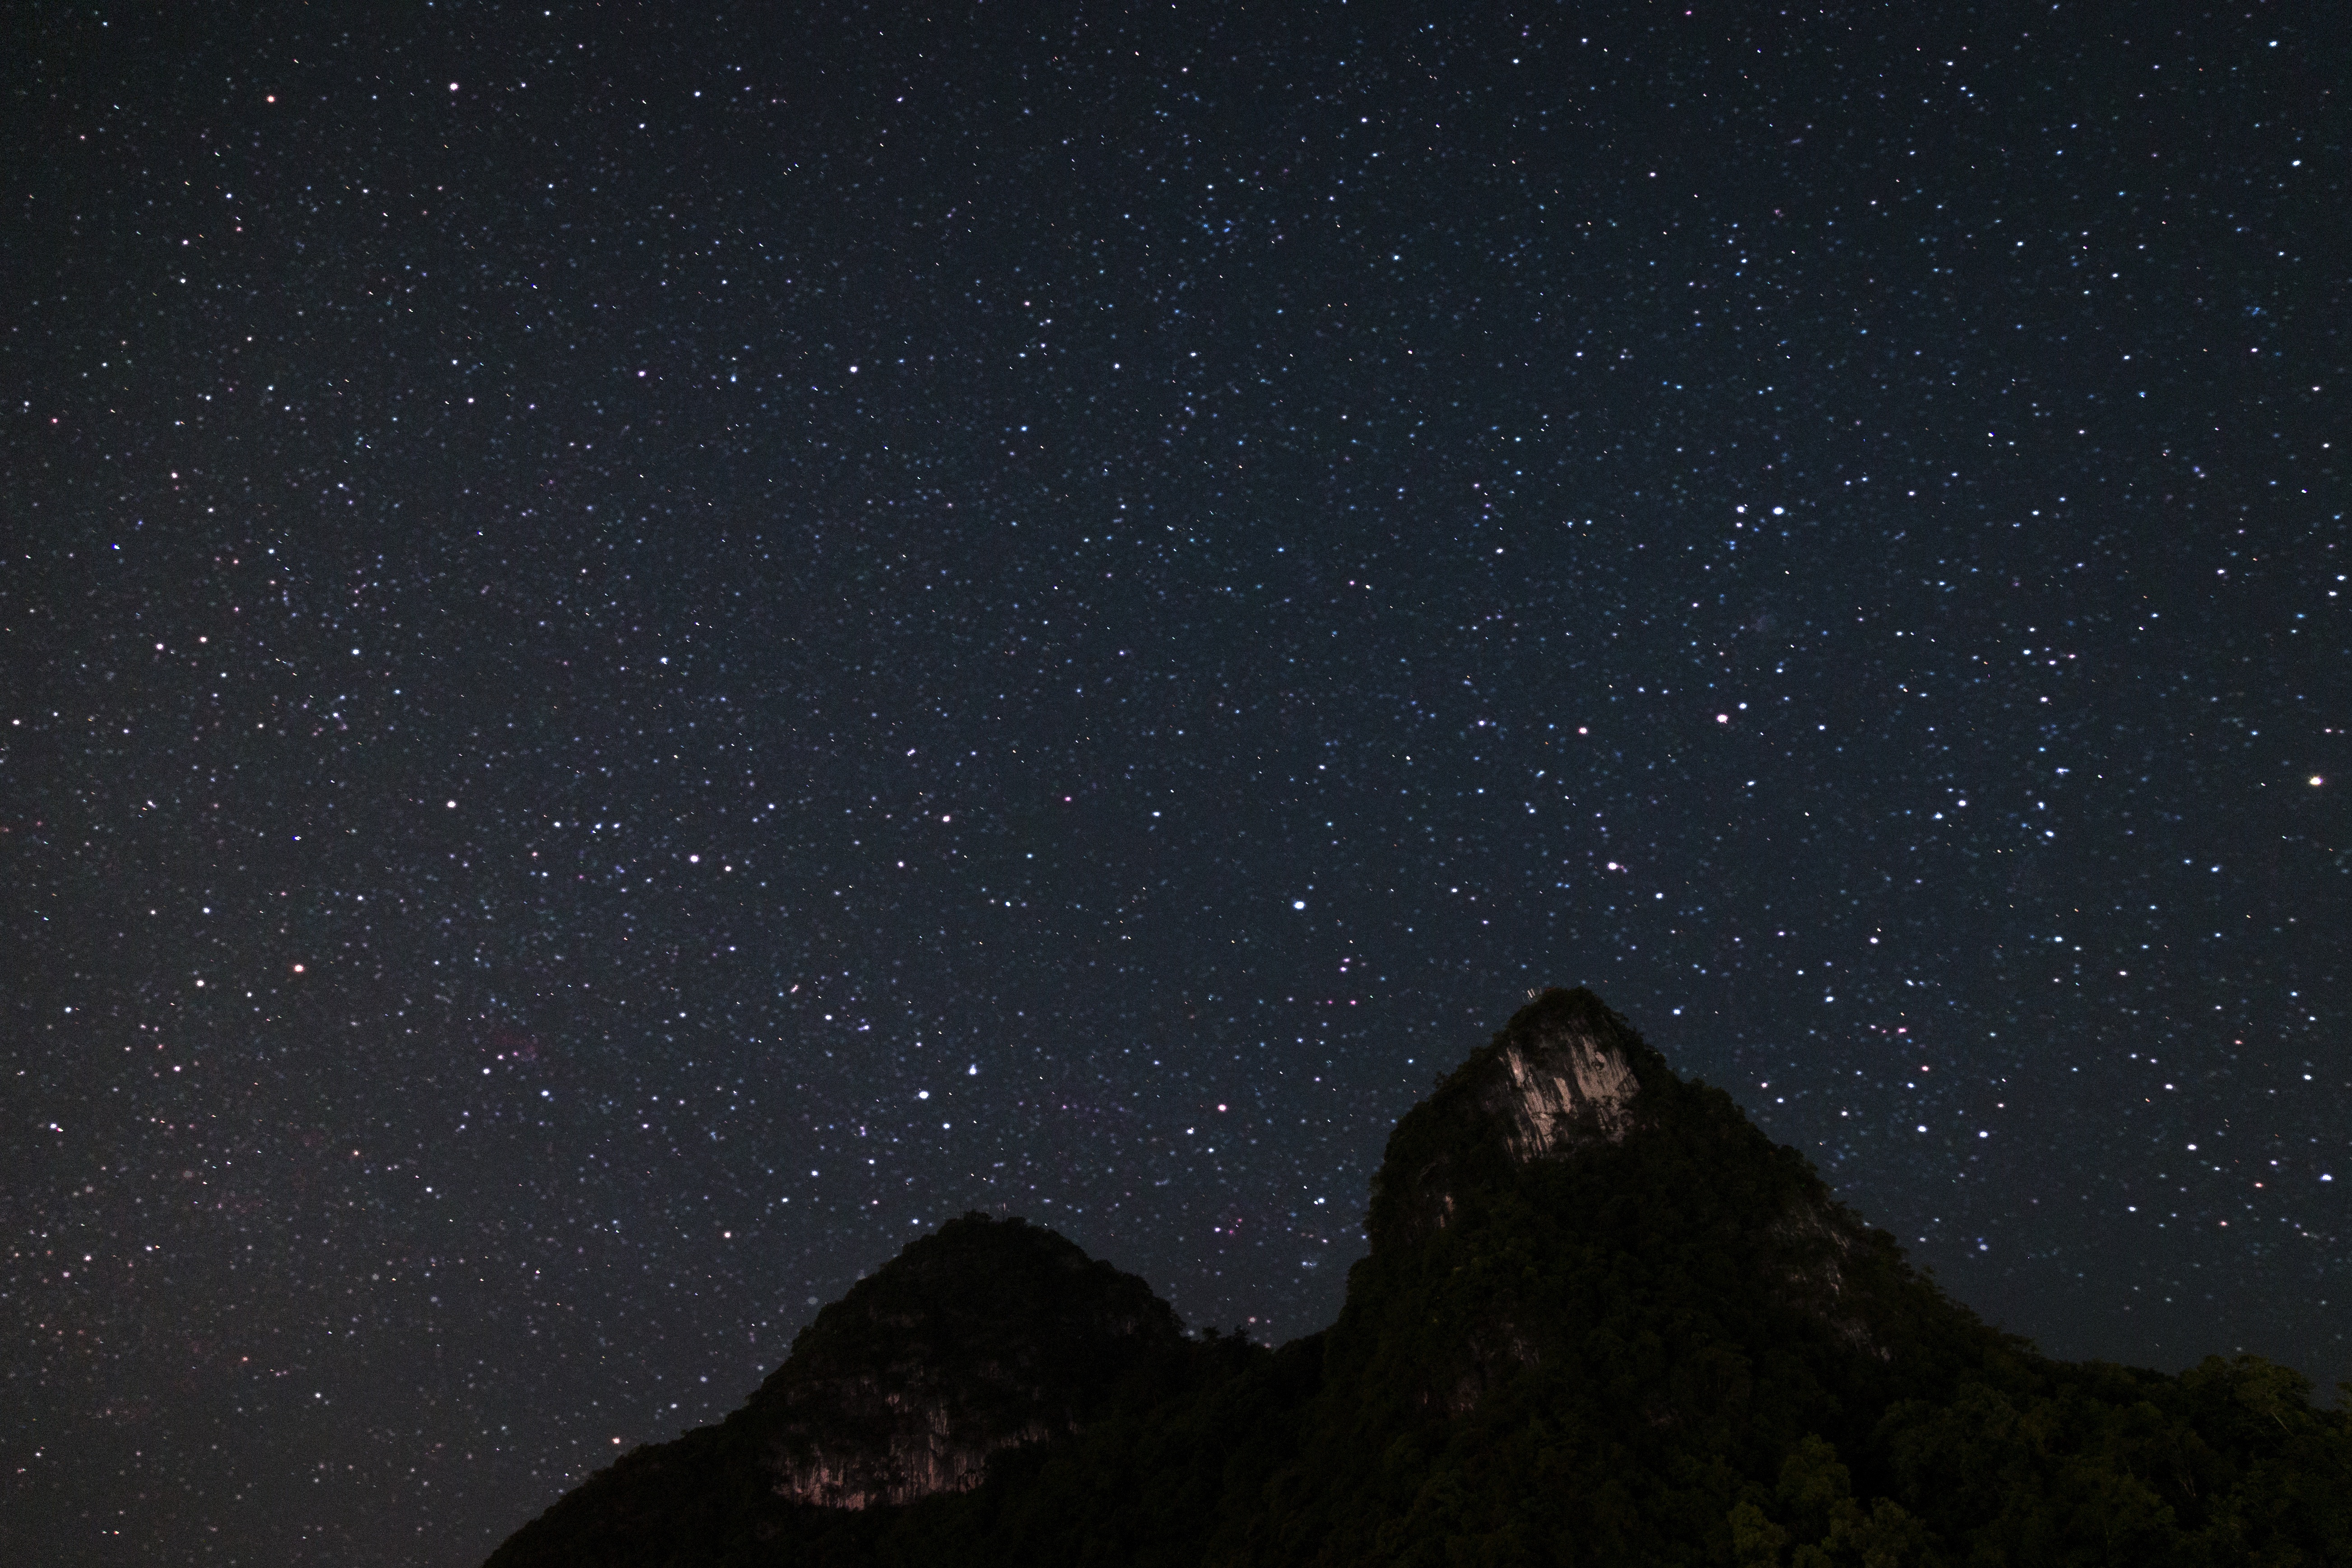
sky, night, star, milky way, atmosphere, darkness, galaxy, moonlight, outer space, astronomy, starry sky, beautiful, midnight, the night, screenshot, astronomical object, geological phenomenon